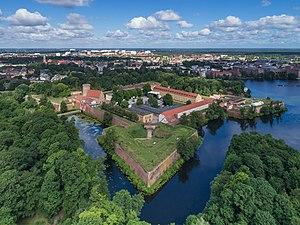
La citadelle de Spandau est une fortification bastionnée construite dans la seconde moitié du XVIᵉ siècle, dans les environs de Berlin.